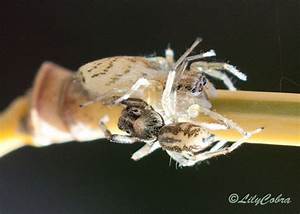
Label: spider